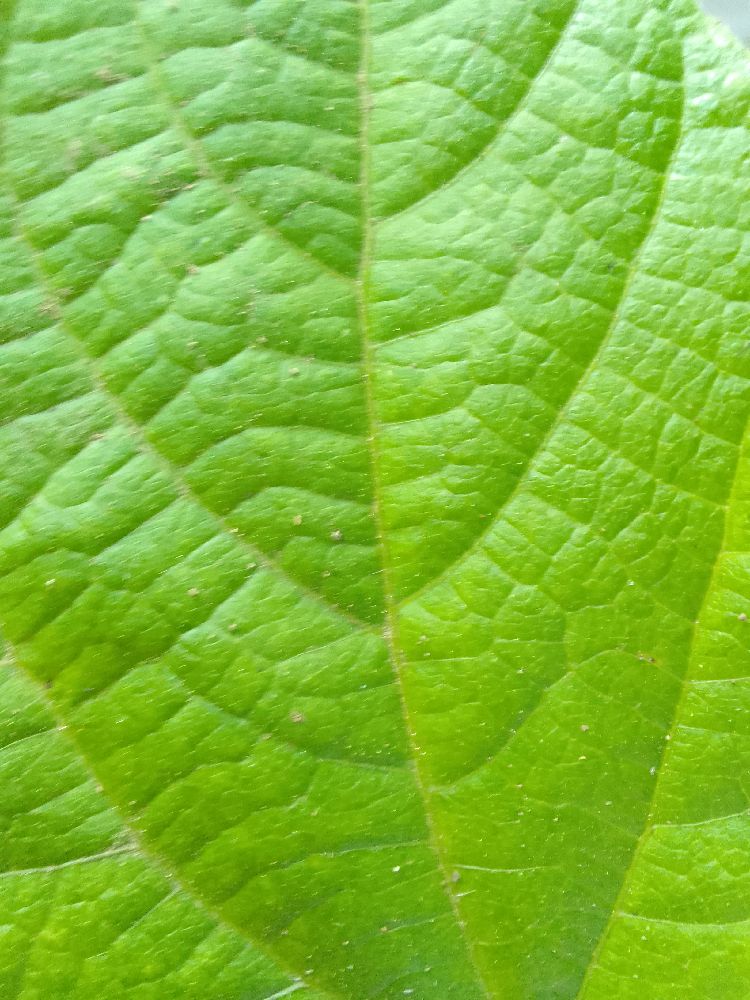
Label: healthy